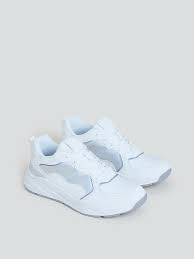
Label: Sneaker